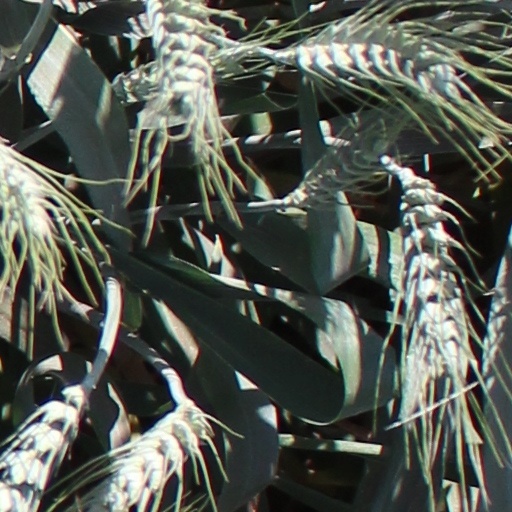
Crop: wheat